Anglican ministry

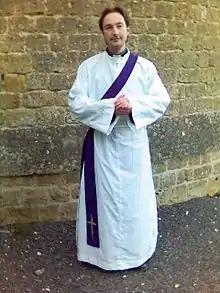
A deacon vested in an alb with a stole over the left shoulder

All bishops, constituting a worldwide College of Bishops, are considered to be equal in orders. However, bishops have a variety of different responsibilities, and in these some bishops are more senior than others. All bishops, of diocesan rank and below, are styled the "Right Reverend"; more senior bishops and archbishops are styled as the "Most Reverend". Most bishops oversee a diocese, some are consecrated to assist diocesan bishops in large or busy dioceses, and some are relieved of diocesan responsibilities so they can minister more widely (especially primates who concentrate on leading a member church of the Communion).